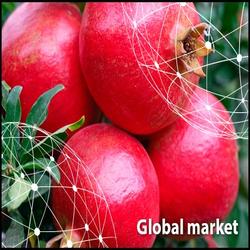
Label: Pomegranate